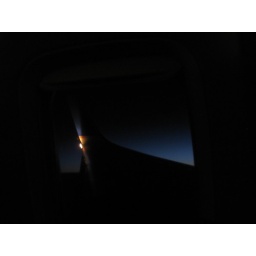
airplane to Amsterdam, sometime in the night/morning over the Atlantic ocean